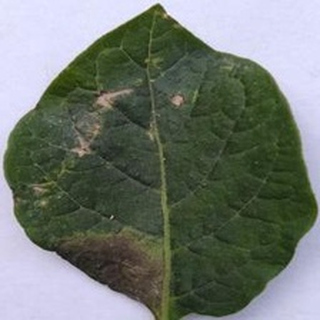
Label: potato_late_blight